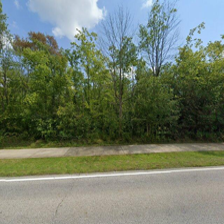
Label: streetView